Rich DeLucia

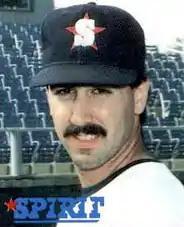
DeLucia in 1988

Richard Anthony DeLucia (born October 7, 1964) is an American former Major League Baseball (MLB) pitcher who played for several teams between and .